Stephen Constantine

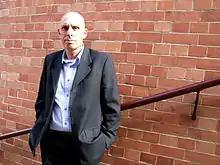
Constantine in 2014

He became manager of the Rwanda national team in May 2014, taking charge of his first match in June. He stated his aim was to build a team strong enough to challenge for the 2016 African Nations Championship, which Rwanda were due to host. In December 2014 Rwanda attained their highest ever ranking, of 68th position. Later that month he was linked with a return to India as their new national manager, and in early January 2015 he was offered the position.